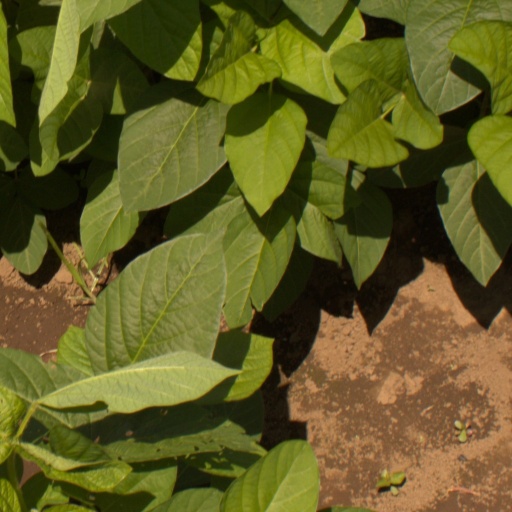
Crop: soybean